Overath

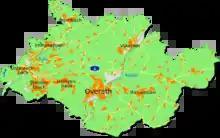
Map of Overath's quarters

Overath is located about 25 km east of Cologne, in the Bergisches Land. Despite the reclassification as a 'Stadt' (town, though the German understanding leans towards city) years ago due to surpassing the relevant population threshold, the former appellation Gemeinde (parish) seems more appropriate (particularly to the inhabitants) due to the spread-out villages it consists of.